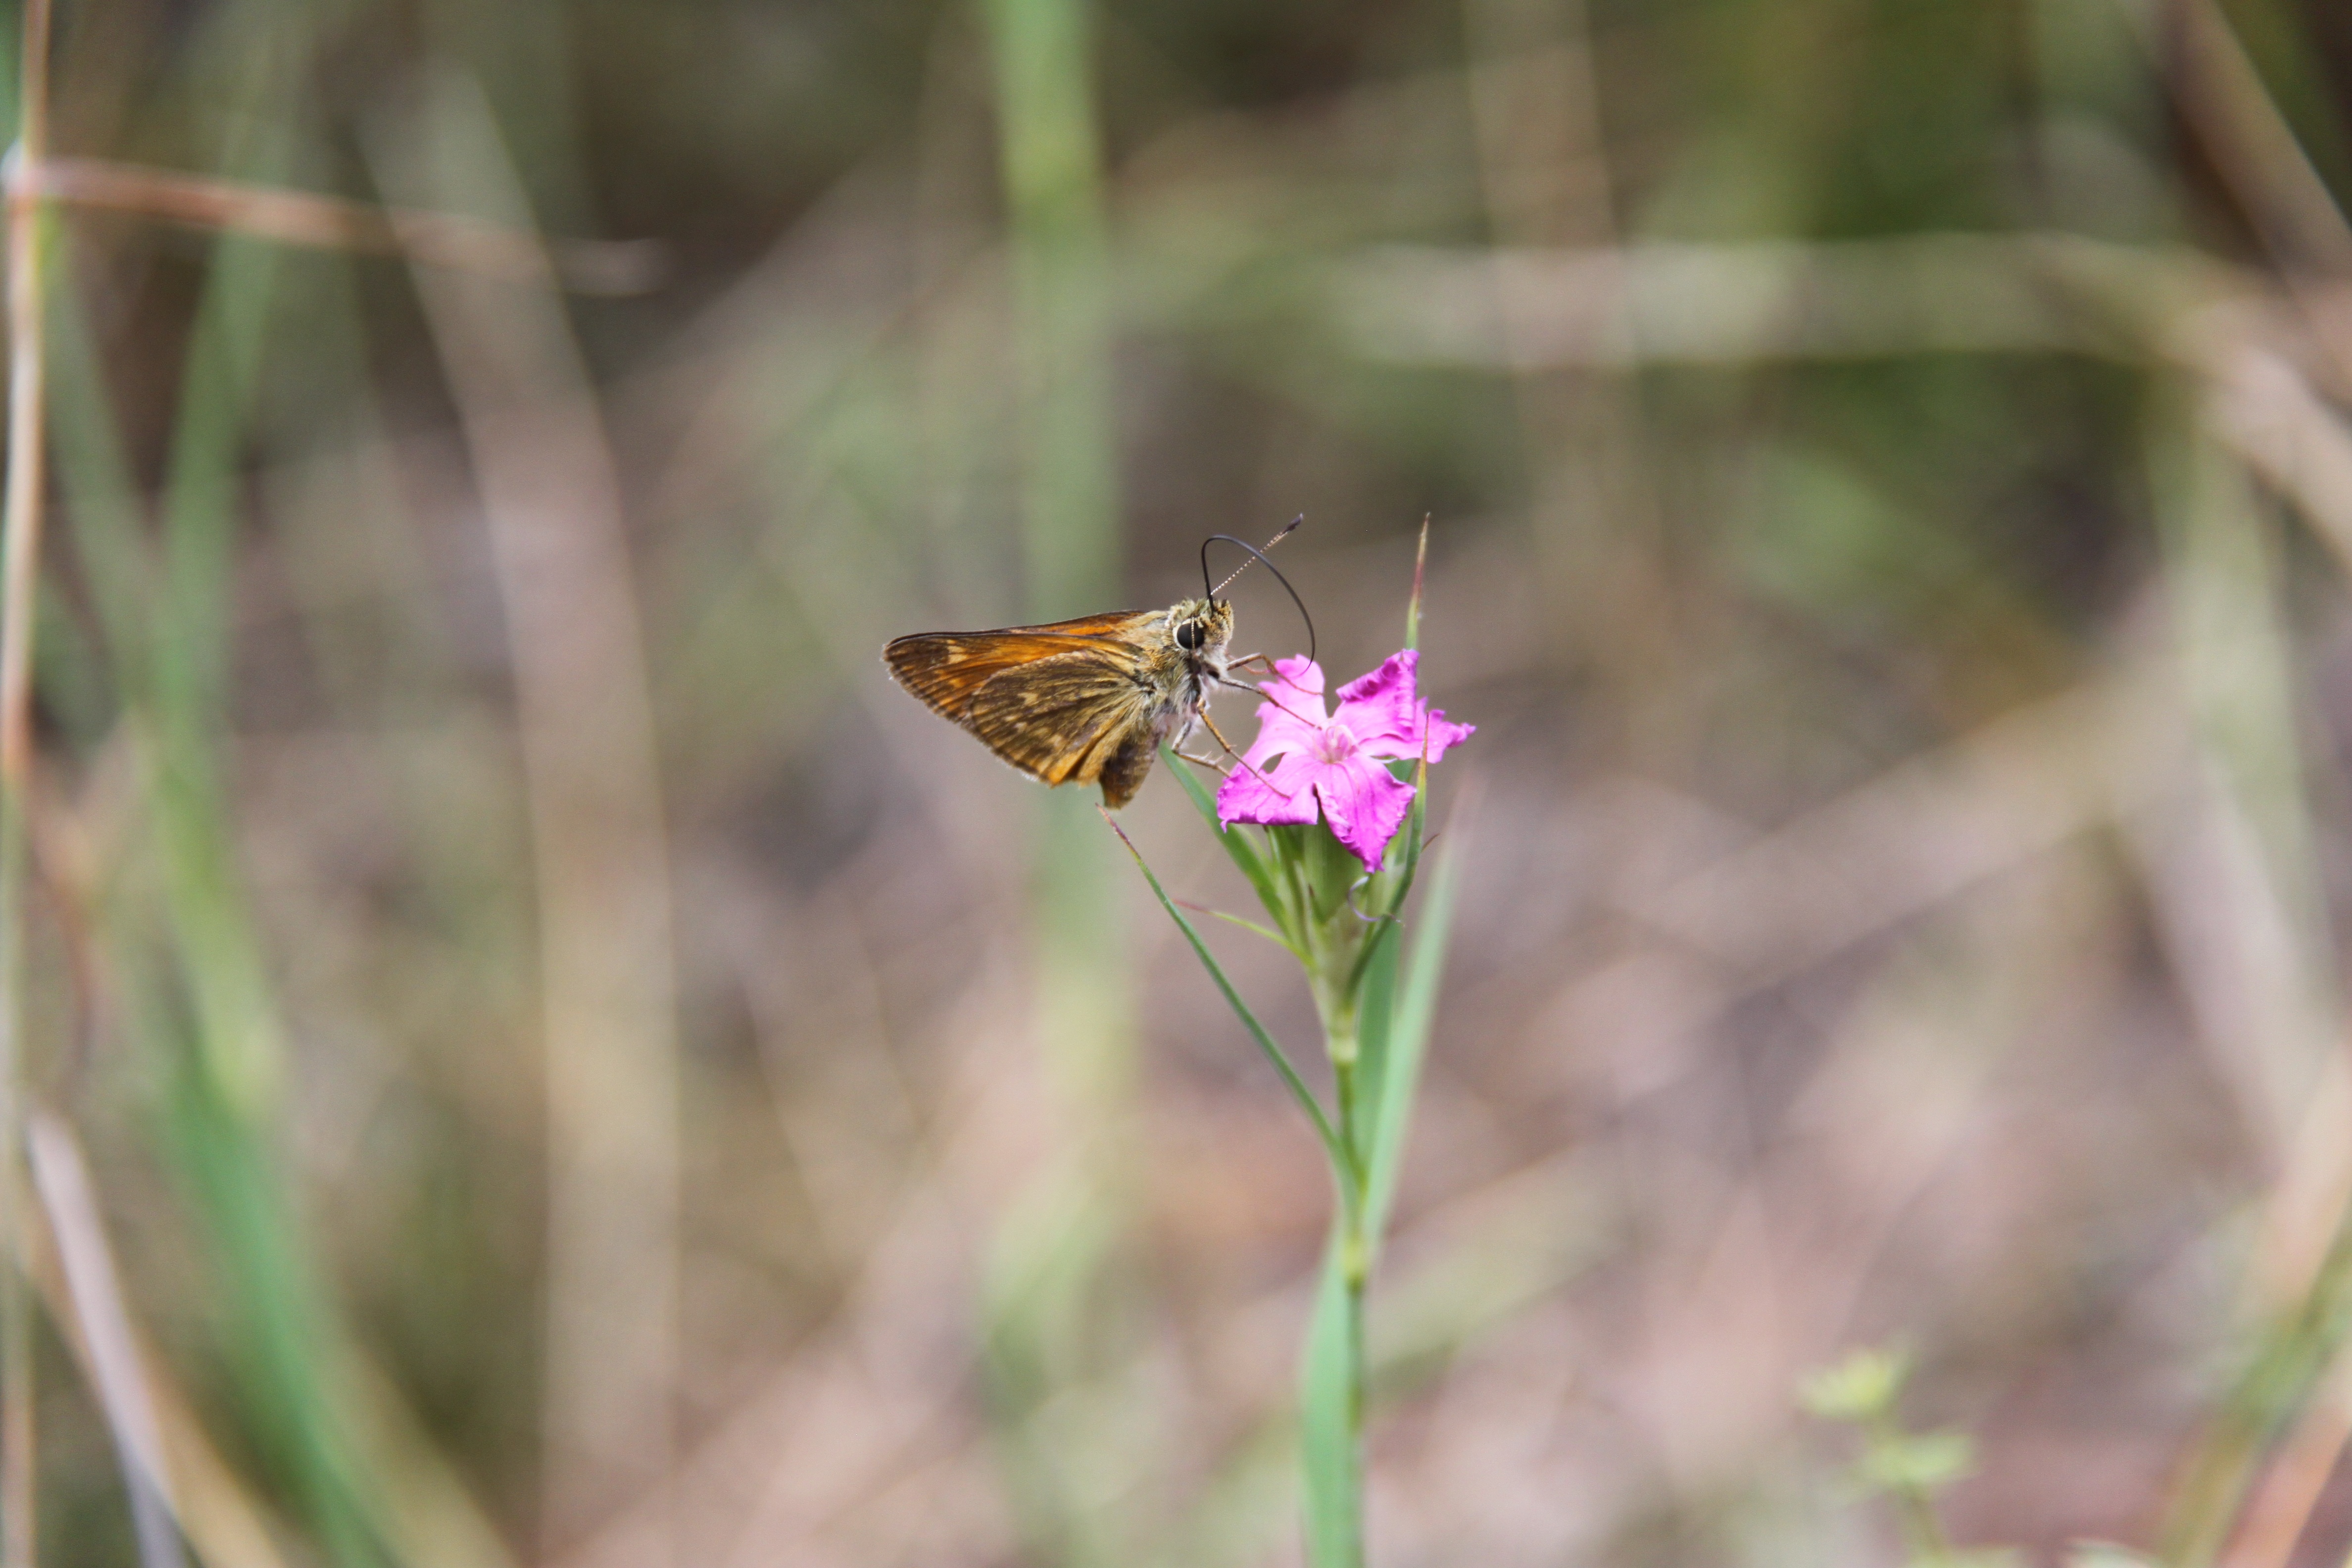
nature, blossom, prairie, flower, bloom, insect, butterfly, pink, fauna, wild flower, invertebrate, nectar, macro photography, pollinator, moths and butterflies